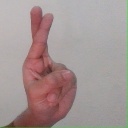
अक्षर: र